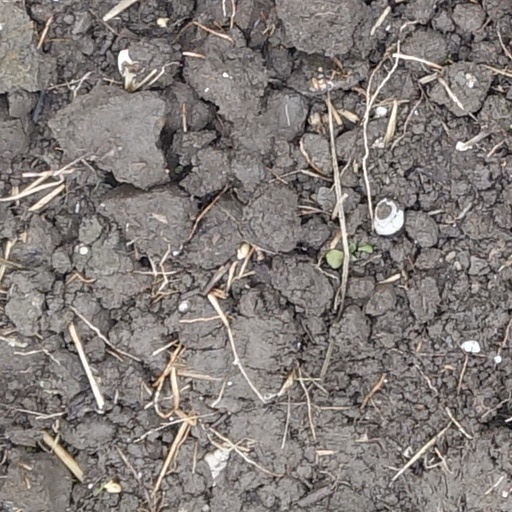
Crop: wheat